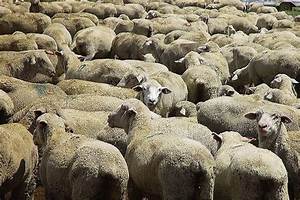
Label: pecora